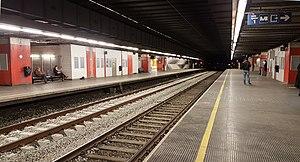
Gare de Merode
La ligne 26 est une ligne de chemin de fer qui contourne le centre de Bruxelles par l’est, entre les gares régionales de Hal au sud et Vilvorde au nord. La gare de formation Schaerbeek est également embranchée à son extrémité nord. Initialement, cette ligne devait en effet permettre de détourner les convois de marchandises de la ligne de jonction Ouest et de la portion urbaine de la ligne 161.
Le tunnel du Cinquantenaire est un tunnel ferroviaire de la ligne de Schaerbeek à Hal, long de 2 331 m, situé près du Parc du Cinquantenaire à Bruxelles en Belgique.